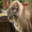
Label: cat